San Francisco Mandatory Recycling and Composting Ordinance

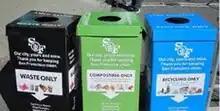
Fantastic Three bins for events

In 1980, under the city's chief administrative officer, the San Francisco Recycling Program (SFRP) was developed as a division of the Solid Waste Management Program. The goal of the SFRP was to facilitate and develop recycling programs throughout the city. After receiving a grant from the state in 1981, the city established three buy-back centers and launched its first curbside recycling program. With the passage of California's Bottle Bill (AB2020) in 1986, all community recycling centers in San Francisco began offering monetary compensation for materials with a California Redemption Value.